The Coven (film)

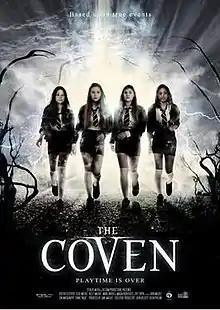
Film poster

The Coven is a 2015 United Kingdom fantasy horror feature film directed by John Mackie (director) and starring Dexter Fletcher. It is stated that the film is based upon actual events. The plot revolves around a Wiccan group, whose leader Uri Clef, and seven followers disappear. They were last seen at "The Coven", a ring of trees in Queens Wood once used as a meeting place by practitioners of Cochrane's Craft. Some schoolkids are drawn to visit Queen's Wood in Highgate on Halloween. The film was finally released direct to DVD in the UK on 16 March 2015.